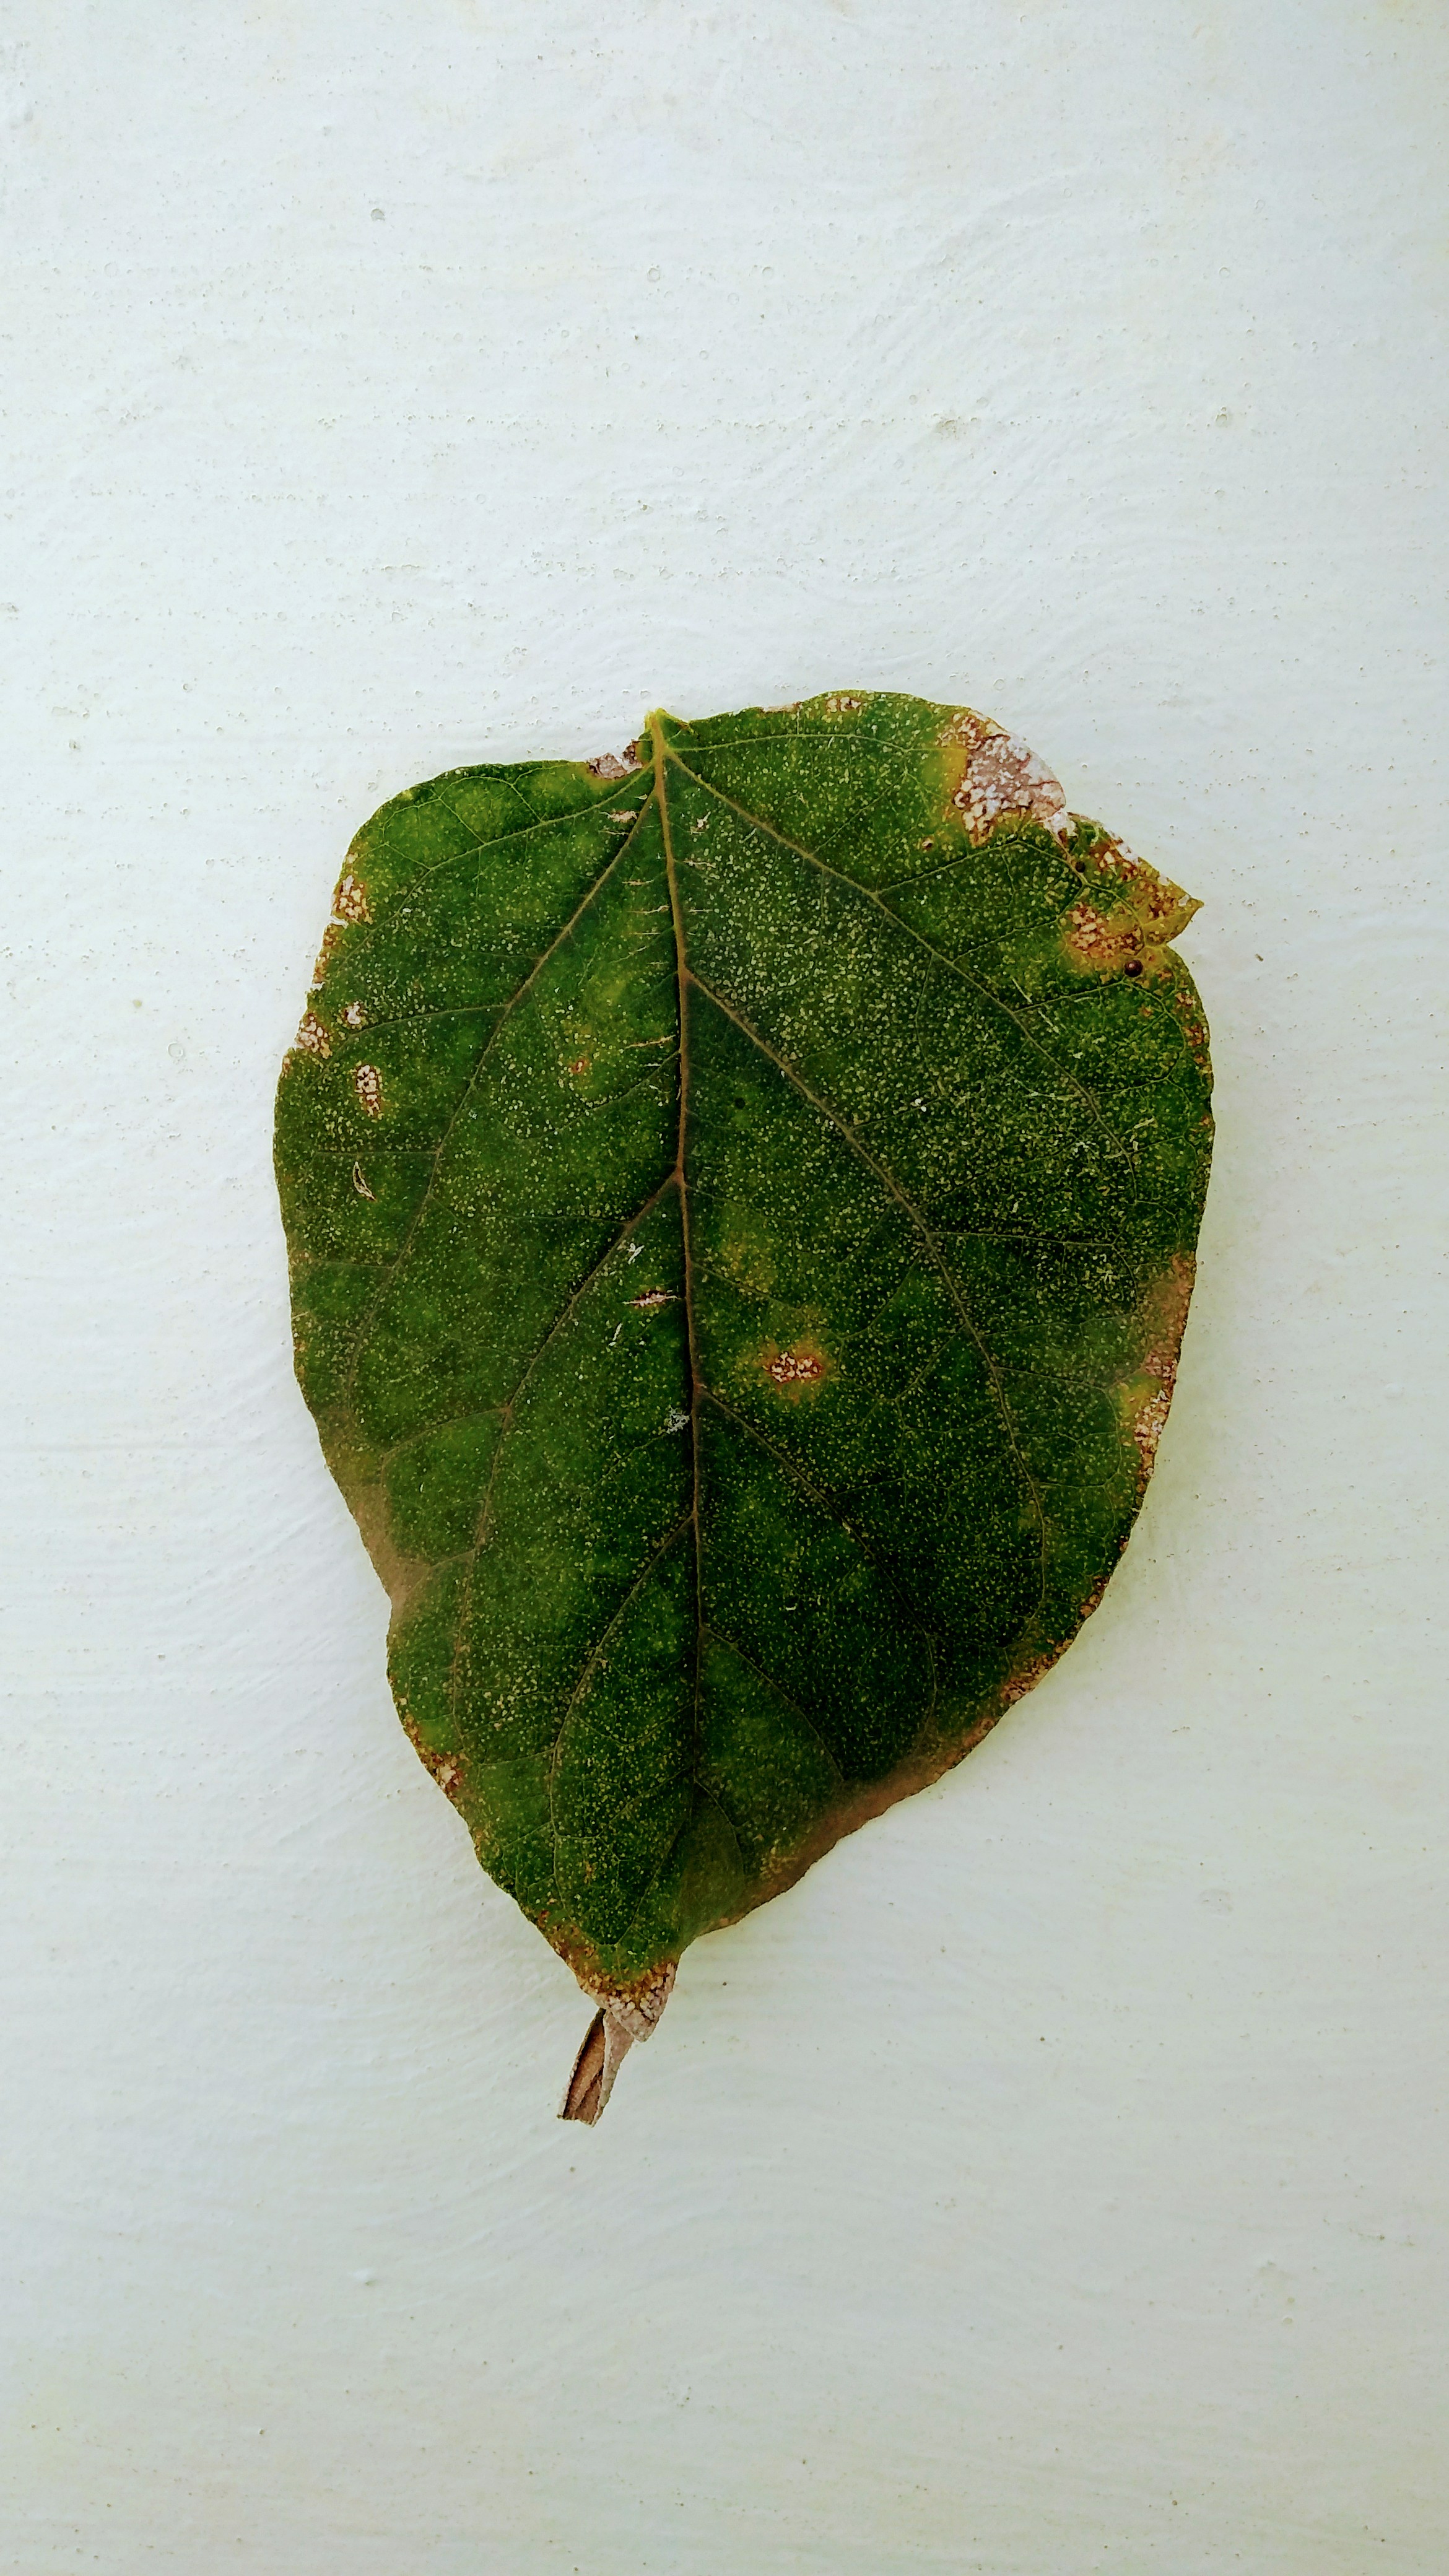
Plant: Parijatha